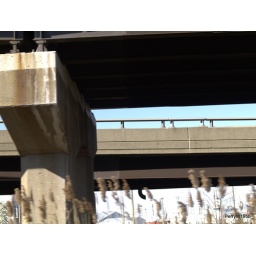
Typical looking bridge in Joisey - I love the look of the stains running down the concrete...